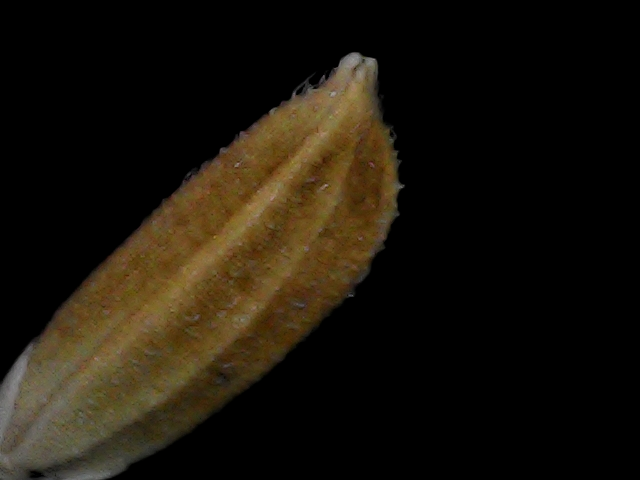
Rice variety: Bd56